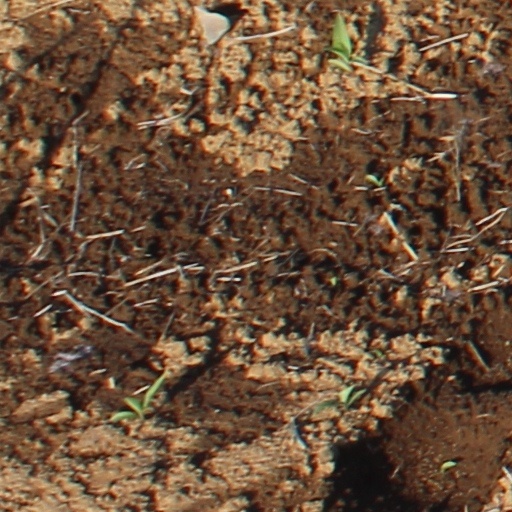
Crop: wheat